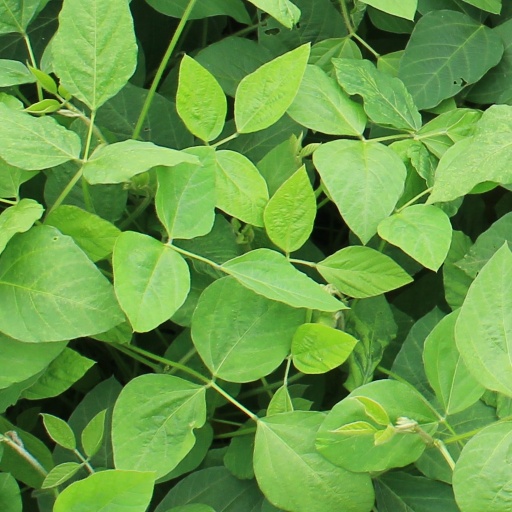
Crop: soybean